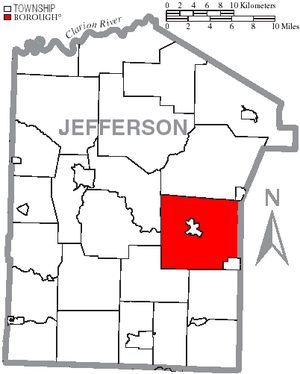
Winslow Township est un township situé à l'est de la partie centrale du comté de Jefferson, en Pennsylvanie, aux États-Unis. En 2010, il comptait une population de 2 622 habitants.